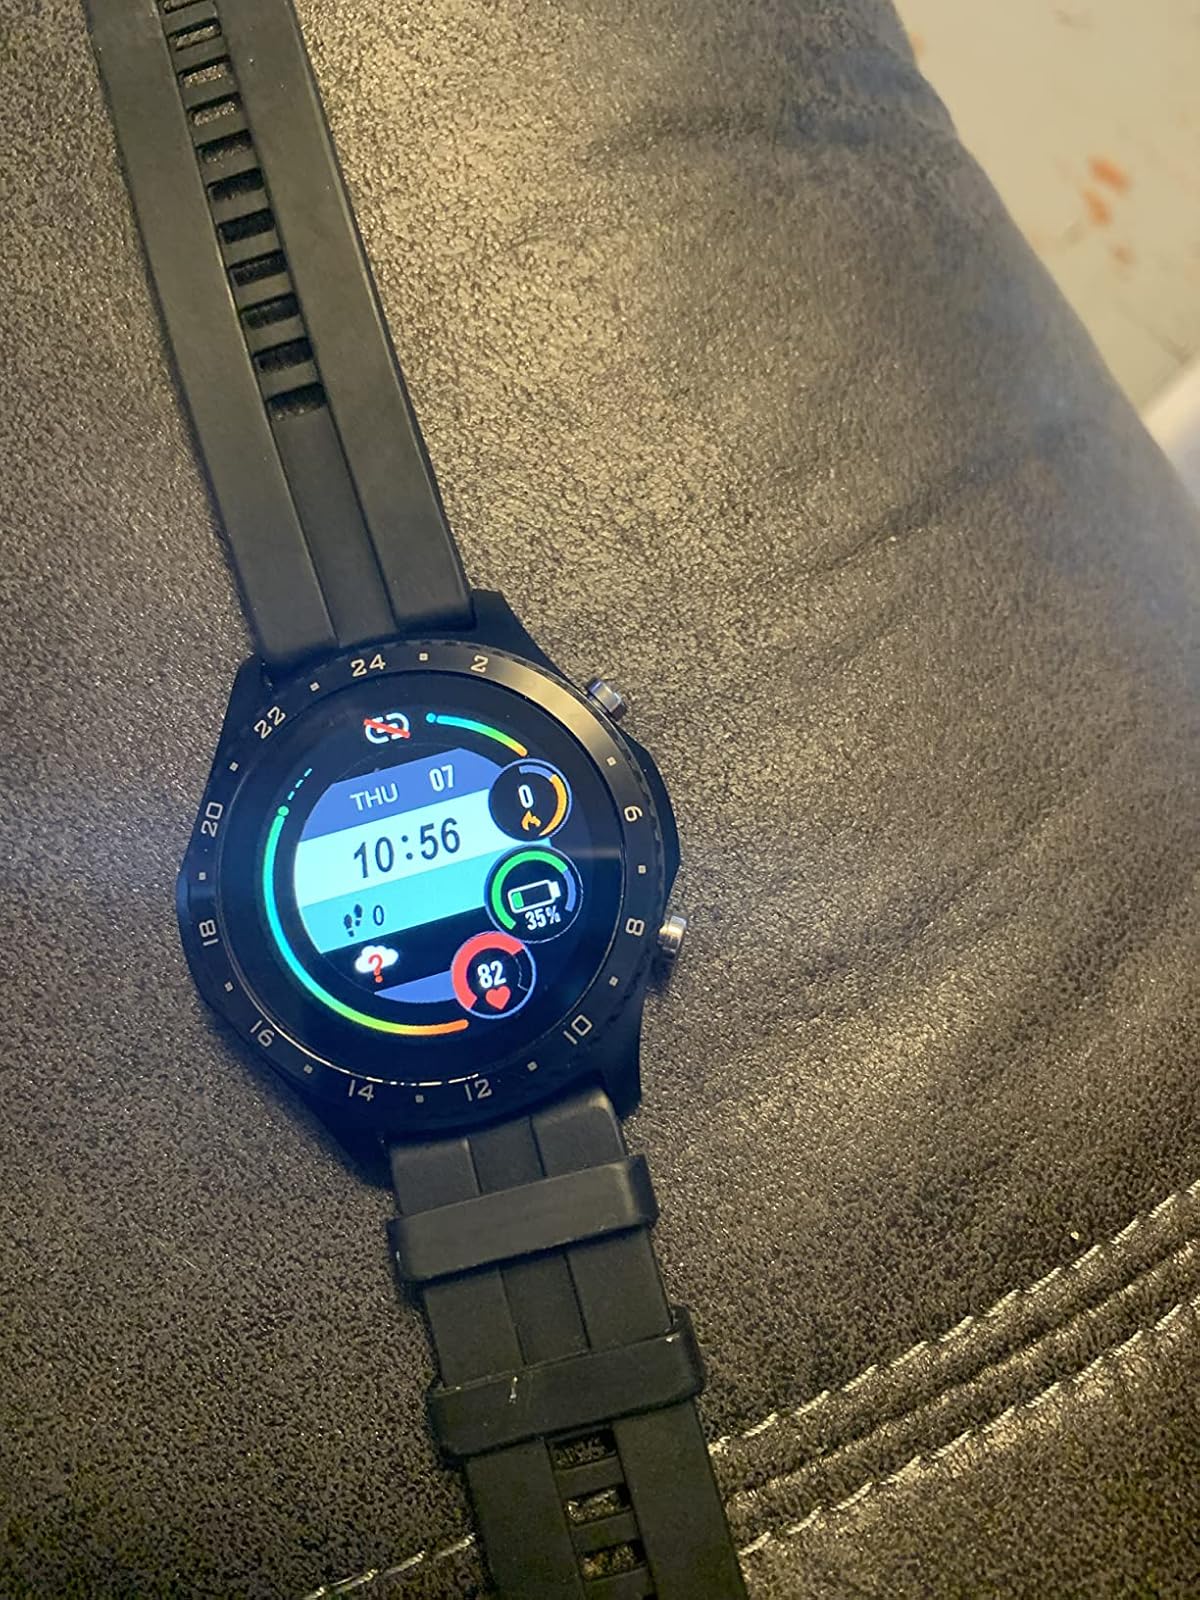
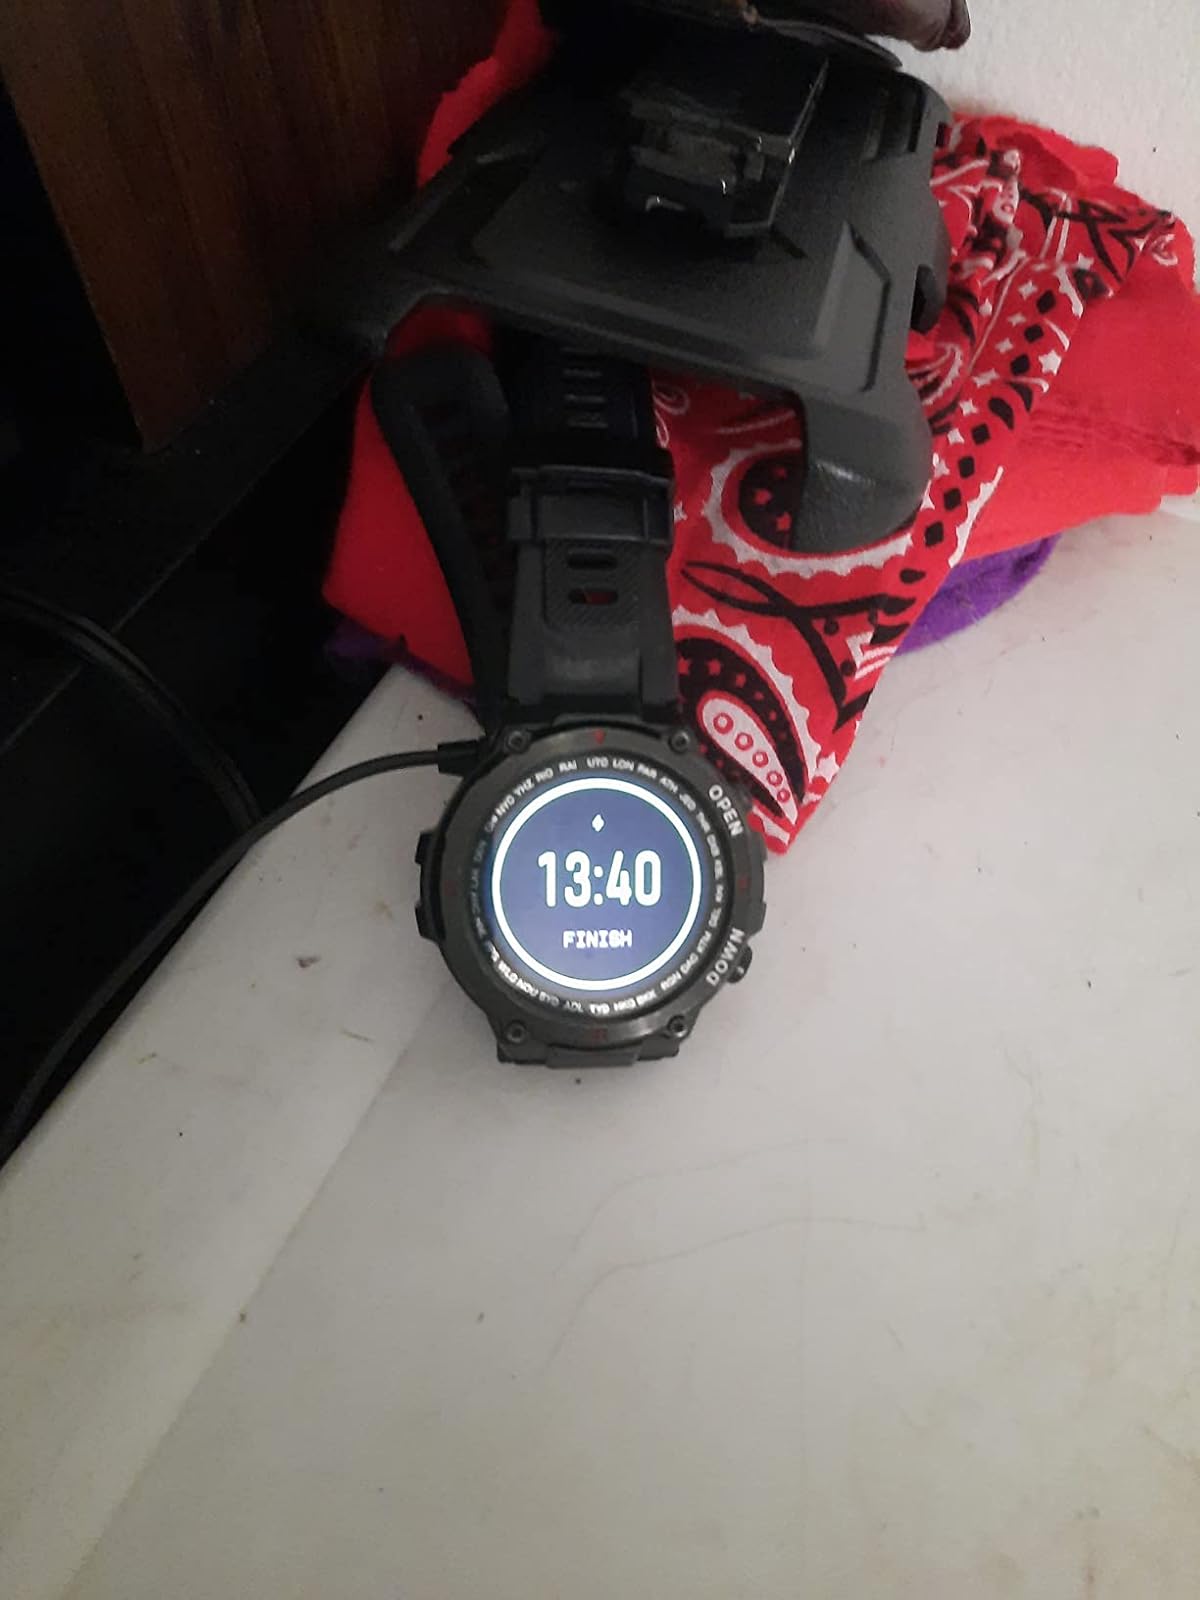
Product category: smartwatch
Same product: no